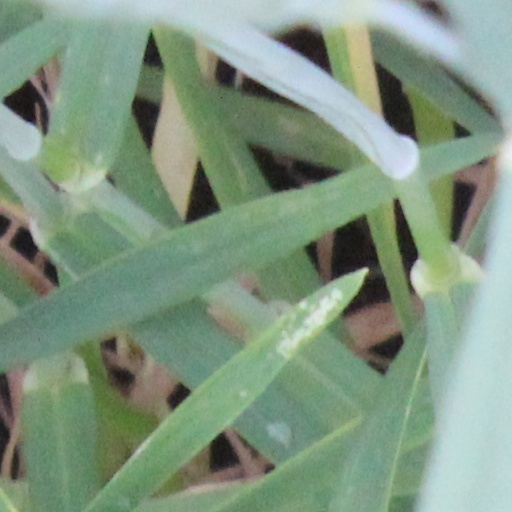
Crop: wheat